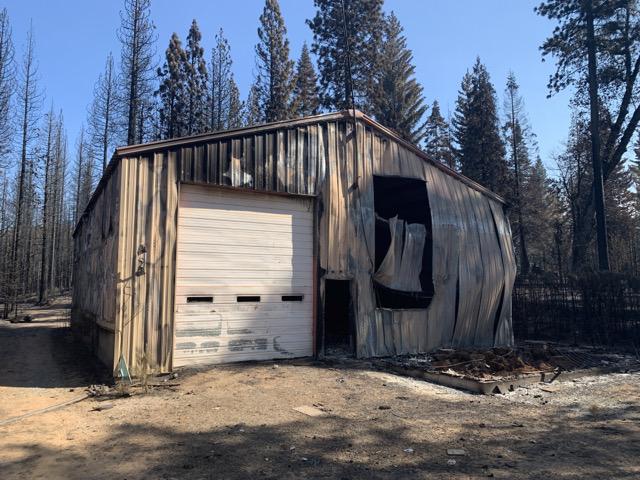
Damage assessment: destroyed